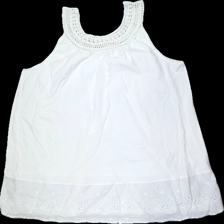
View: back
Type: Top
Category: Ladies
Brand: Missing
Colors: White
Material: 100% cotton
Cut: C-collar, Loose
Season: All
Stains: Minor
Damage: Stains
Damage location: middle left
Price range: <50
Recommended usage: Export
Comment: Stained, crooked seam